Randolfo Pacciardi

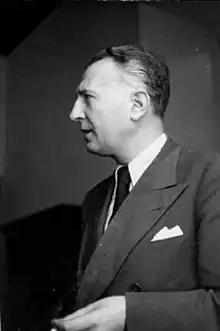
Pacciardi in 1945.

He returned to Italy in June 1944, after the liberation of Rome, immediately becoming a member of the leadership of the re-established PRI. He supported Giovanni Conti's hardline opposition to any form of cooperation with the Italian monarchy, which put Republicans at odds with the other anti-fascist parties, who were organized in the National Liberation Committee and held ministries in the royal government. When pro-monarchist parties withdrew their support from the Parri Cabinet he tried to persuade Parri to remain as Prime Minister, but unsuccessfully. He became national secretary of PRI in 1945 and was elected to the Constituent Assembly of Italy the following year. With the end of the Italian monarchy the Republican Party entered a coalition government for the first time, with Cipriano Facchinetti serving as Minister of War in the De Gasperi II Cabinet.